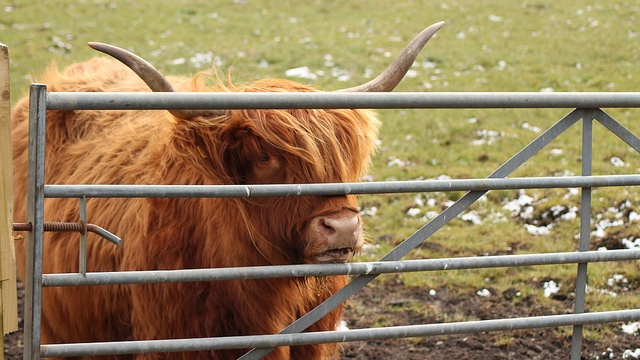
a close up ofa cow behind a fence in a field
An ox is peering through a metal fence.
The bison with large horse is standing beside a metal gate.
A red yak standing behind a metal gate.
A large brown bull standing behind a metal fence.